3rd Light Horse Regiment (Australia)

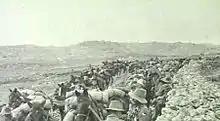
3rd Light Horse Regiment in front of Bethlehem

In October 1914, the regiment left Australia, bound for the Middle East. After arriving in Egypt in December, they took part in the North African campaign defending the Suez Canal. They remained there until May 1915, when they left for the Gallipoli campaign with the Australian and New Zealand Army Corps (ANZAC). The regiment left their horses in Egypt, and arrived at the Gallipoli peninsula on 12 May 1915. Here regiment fought in the Landing at Anzac Cove, and the Battle of Sari Bair, but spent most of the campaign in a defensive posture. The regiment left Gallipoli for Egypt in December 1915, by which time they had earned four battle honours.